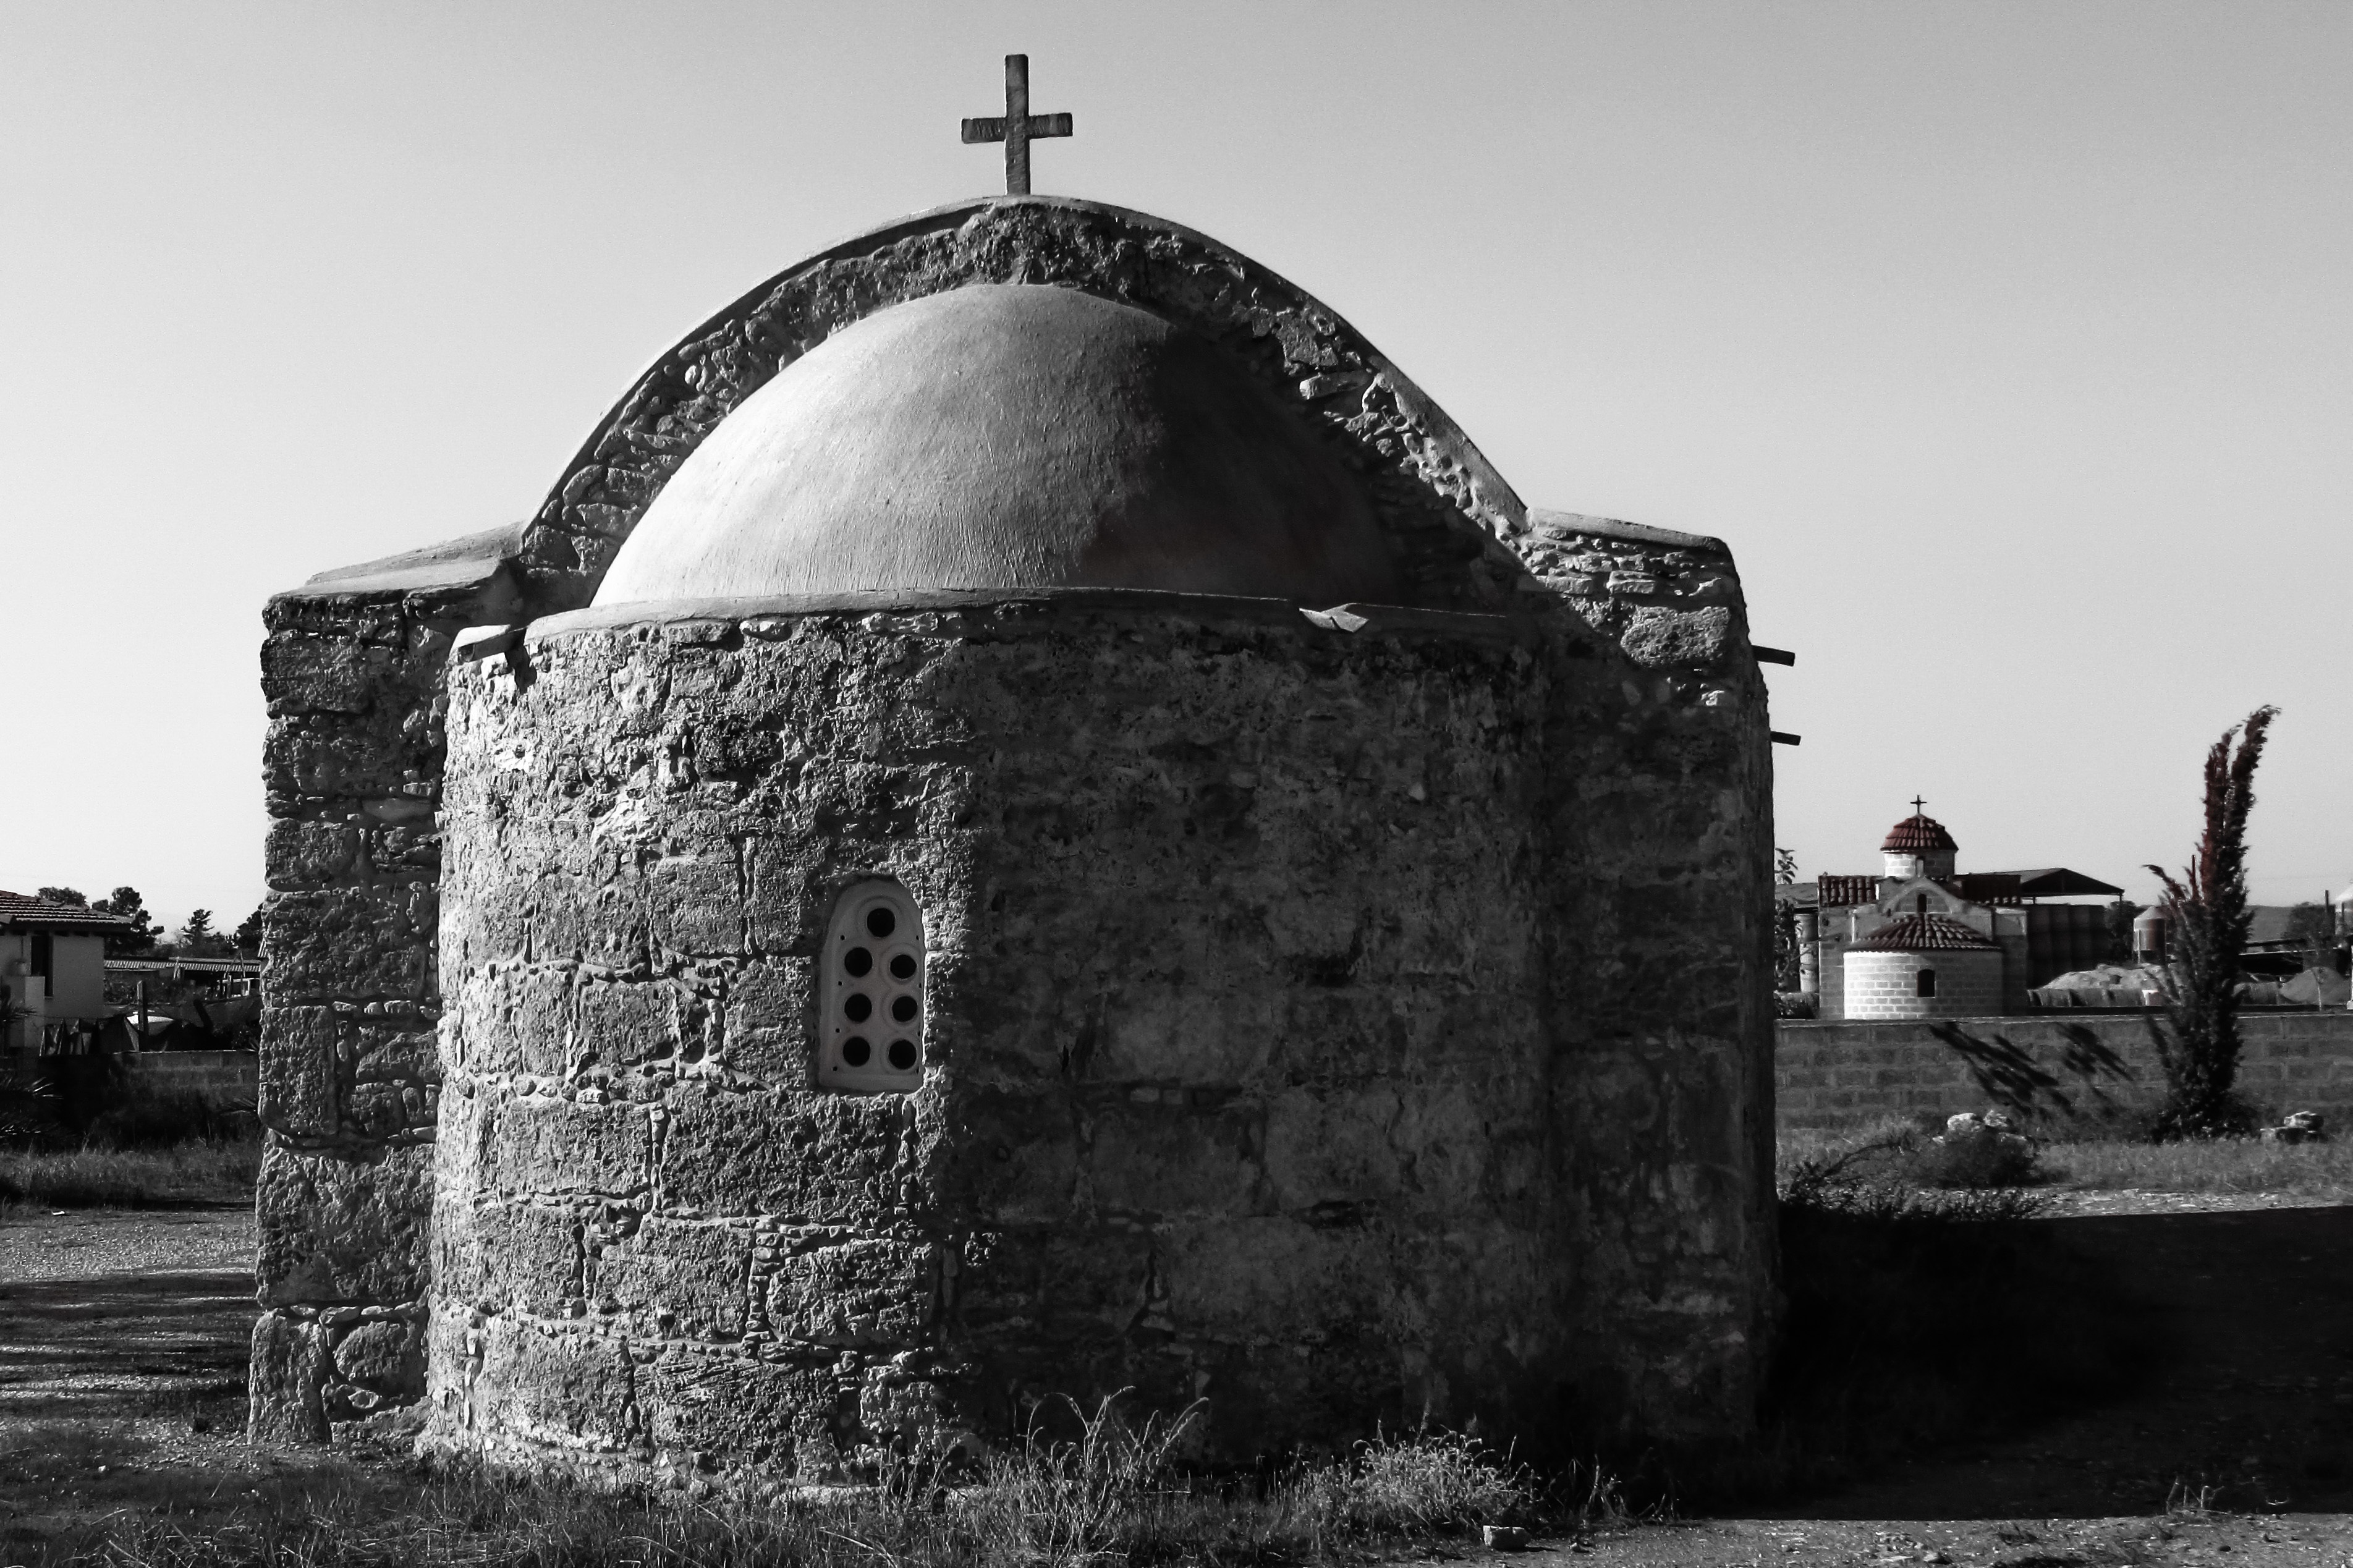
black and white, architecture, building, monument, religion, church, fortification, black, monochrome, temple, ruins, history, christianity, orthodox, cyprus, xylotymbou, monochrome photography, ancient history, ayios vasilios